British Thomson-Houston

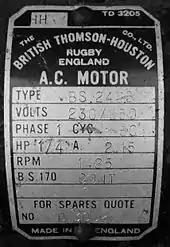
Showing correct company name and format

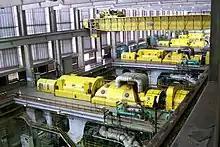
BTH 120 MW turbo-alternators, installed at Costanera Power Station, Buenos Aires, Argentina

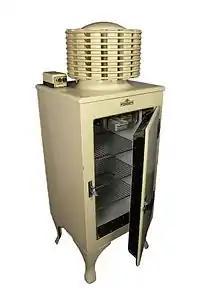
The 'Bee Hive' Refrigerator Birmingham Museums Trust

The company Laing, Wharton and Down was formed in 1886 to sell products from the Thomson-Houston Electric Company. Laing, Wharton and Down soon won a contract for electrical lighting for the east end of London.